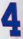
Number: 4